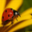
Label: beetle